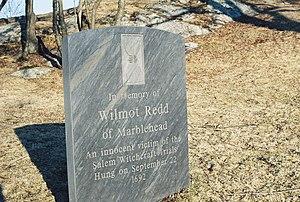
Le mémorial en hommage à Wilmot Redd, condamnée à mort au procès des sorcières de Salem.
Wilmot Redd est l'une des victimes des procès des sorcières de Salem de 1692.